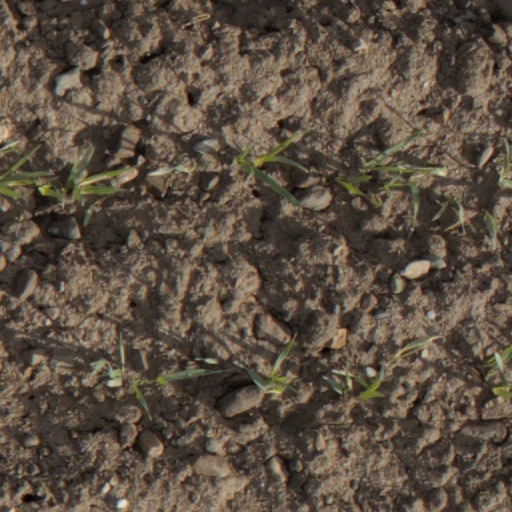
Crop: wheat